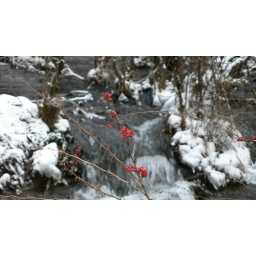
January 2008 - this one red flower was in bloom in the middle of winter.